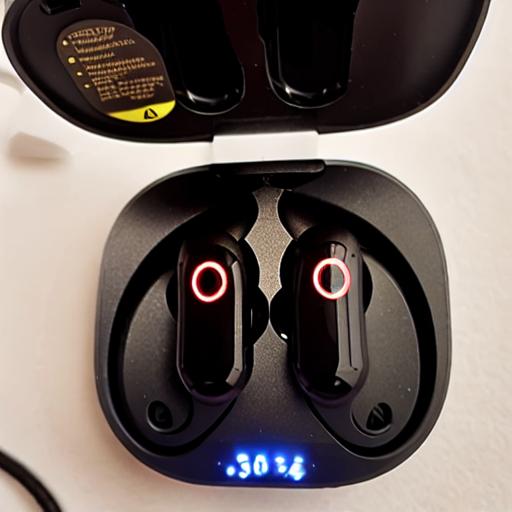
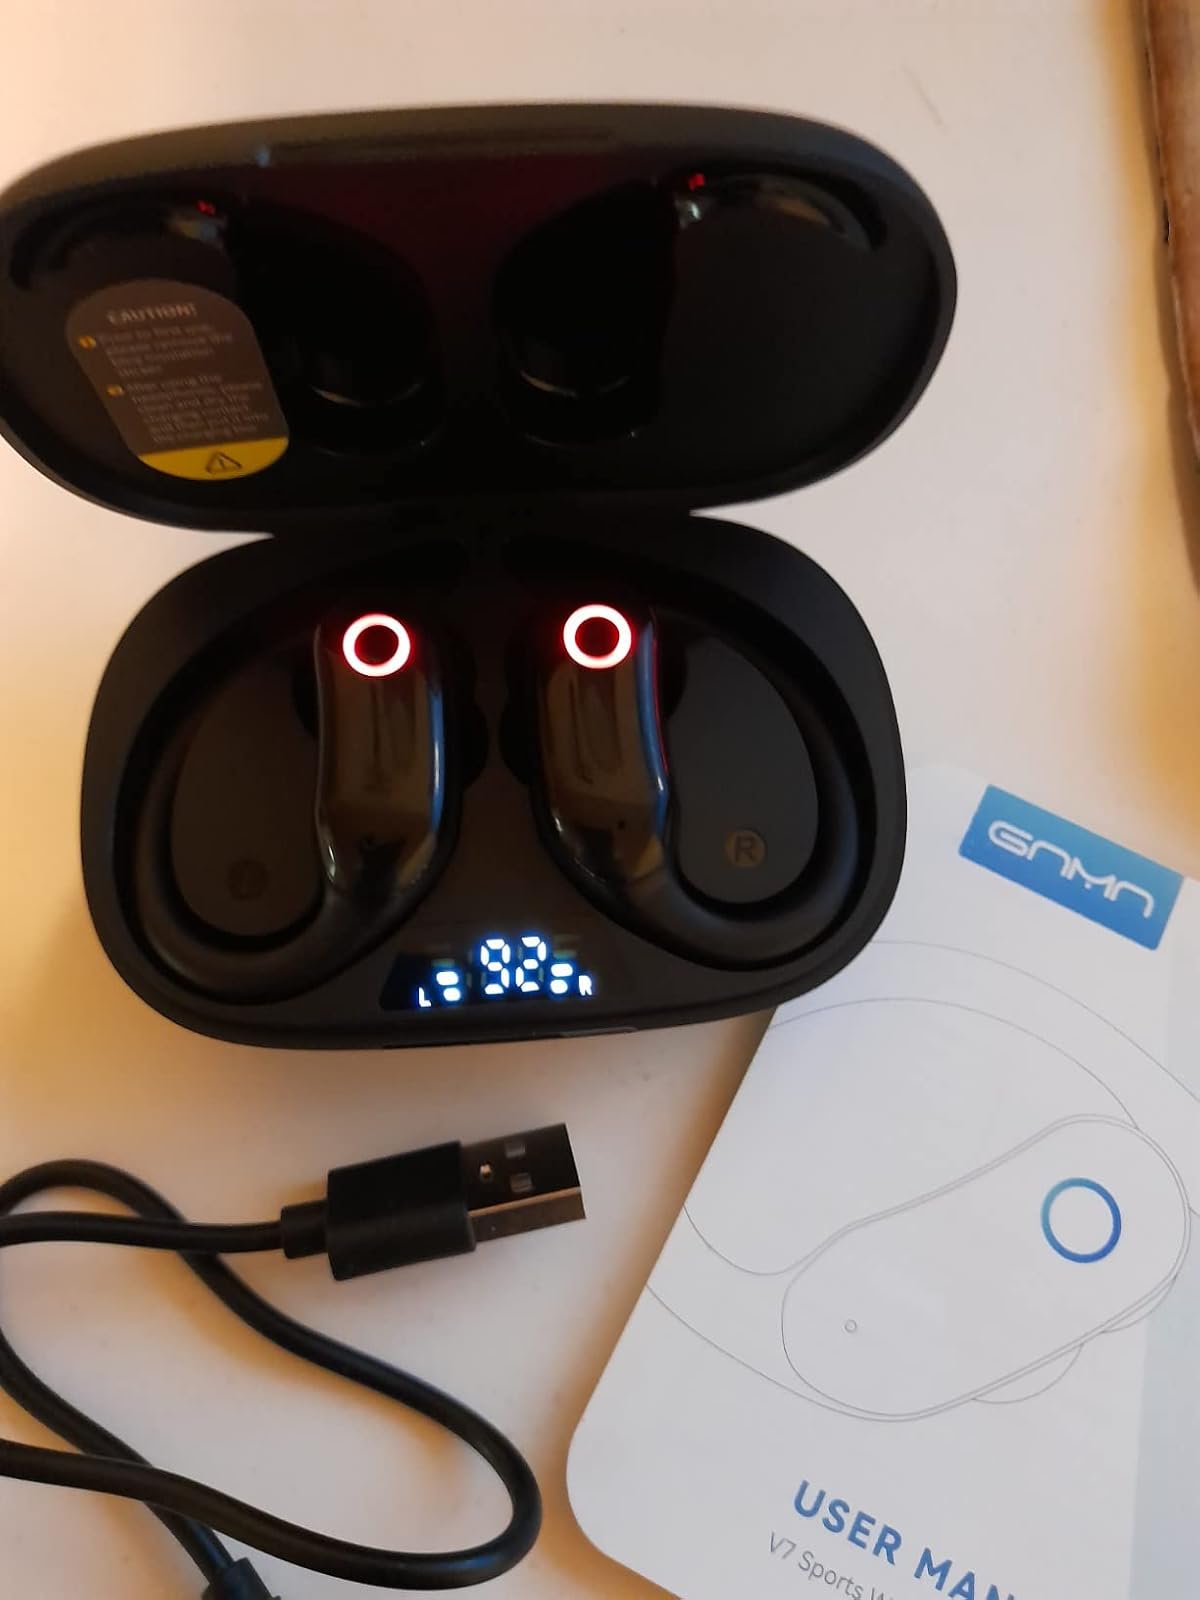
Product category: earbuds
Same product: no